Bennes Mardenn

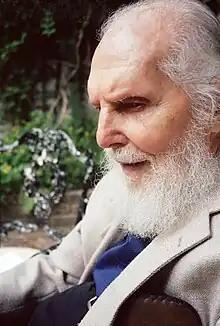
Bennes Mardenn

Bennes Mardenn (January 19, 1916 – May 13, 2010) was an American actor, director, teacher, and mentor.